Melite (ancient city)

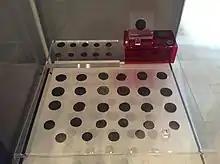
Coins found on site

Roman rule in Malta was established in the early stages of the Second Punic War. In 218 BC, Roman consul Tiberius Sempronius Longus sailed with his fleet from Sicily to Ann, and the Carthaginian commander Hamilcar surrendered without offering much resistance. The Greek and Roman names for the island had been taken from its chief port at Maleth, present-day Cospicua on the Grand Harbor. With the island integrated into the Roman province of Sicilia, its center of administration became known as Melita as well. The city was regarded as a haven, far from the politics of Rome.